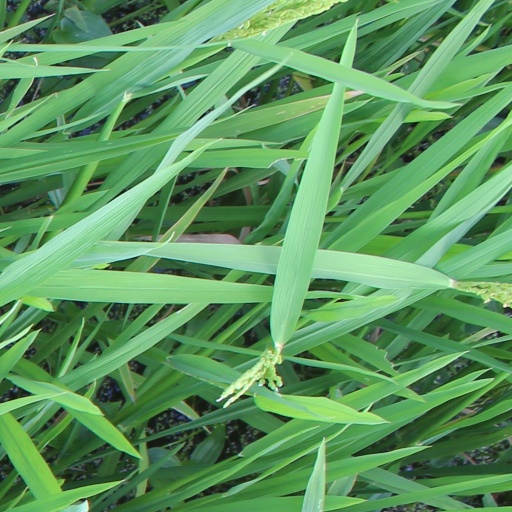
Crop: rice